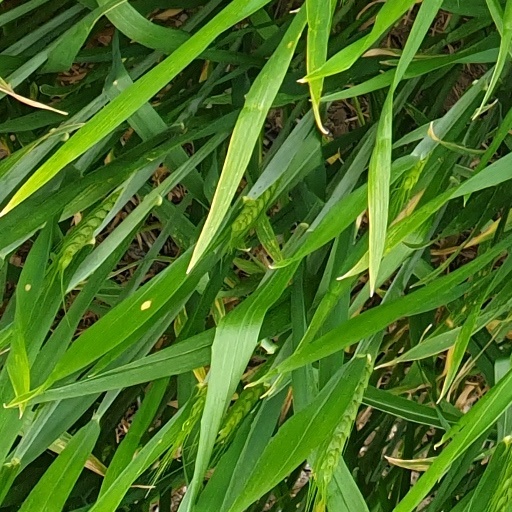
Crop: wheat